Palais de la Cour de Justice

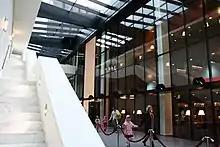
The Gallery and library seen here during a public opening to celebrate Europe Day.

Due to the space constraints posed by the development of other buildings on the Kirchberg plateau since the original construction of the Court, and in order to preserve the original intent of the Ancien Palais building as Greek temple, Perrault's design sees the Ancien Palais building encircled at a distance of 15 m by a two-storey building resting on 116 10 m tall stilts, and referred to as the "Anneau" or, in English, ""the Ring"". Whilst the Ancien Palais is dedicated to the public side of justice, featuring several court rooms including the Grand Chamber, the Anneau is reserved for the hearing rooms and chambers of the judges.